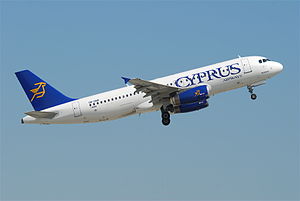
Cypern / Transport
Et Airbus A320 fra Cyprus Airways.
Cypern er en ø i Middelhavet ca. 100 km syd for Tyrkiet.